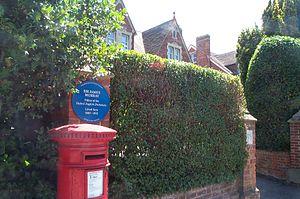
James Augustus Henry Murray, né le 7 février 1837 à Denholm, et mort le 26 juillet 1915 à Oxford, est un lexicographe et philologue écossais.